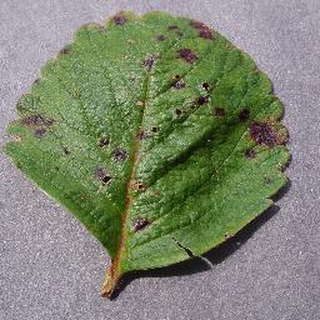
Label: strawberry_leaf_scorch